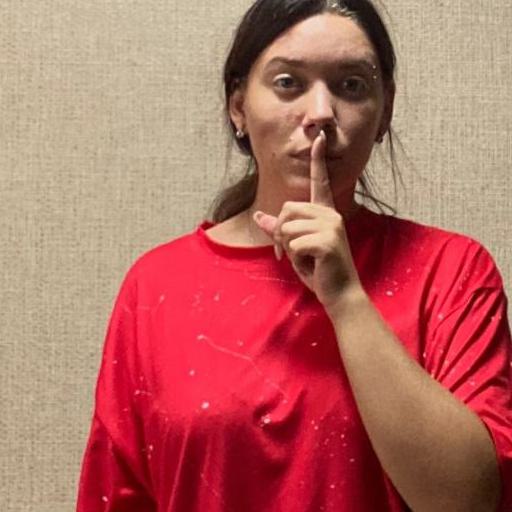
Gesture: mute